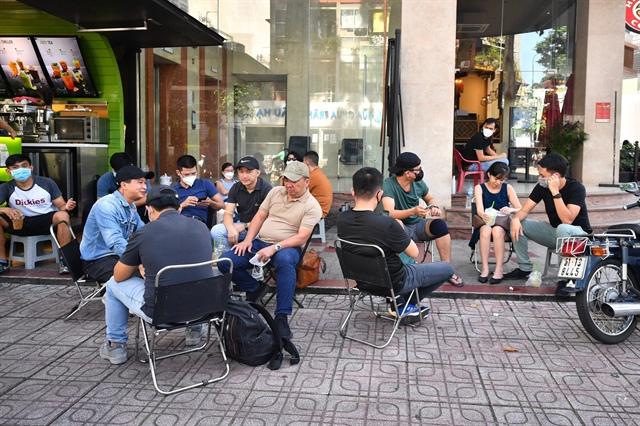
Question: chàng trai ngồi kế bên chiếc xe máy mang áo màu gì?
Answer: chàng trai ngồi kế bên chiếc xe máy mang áo màu đen